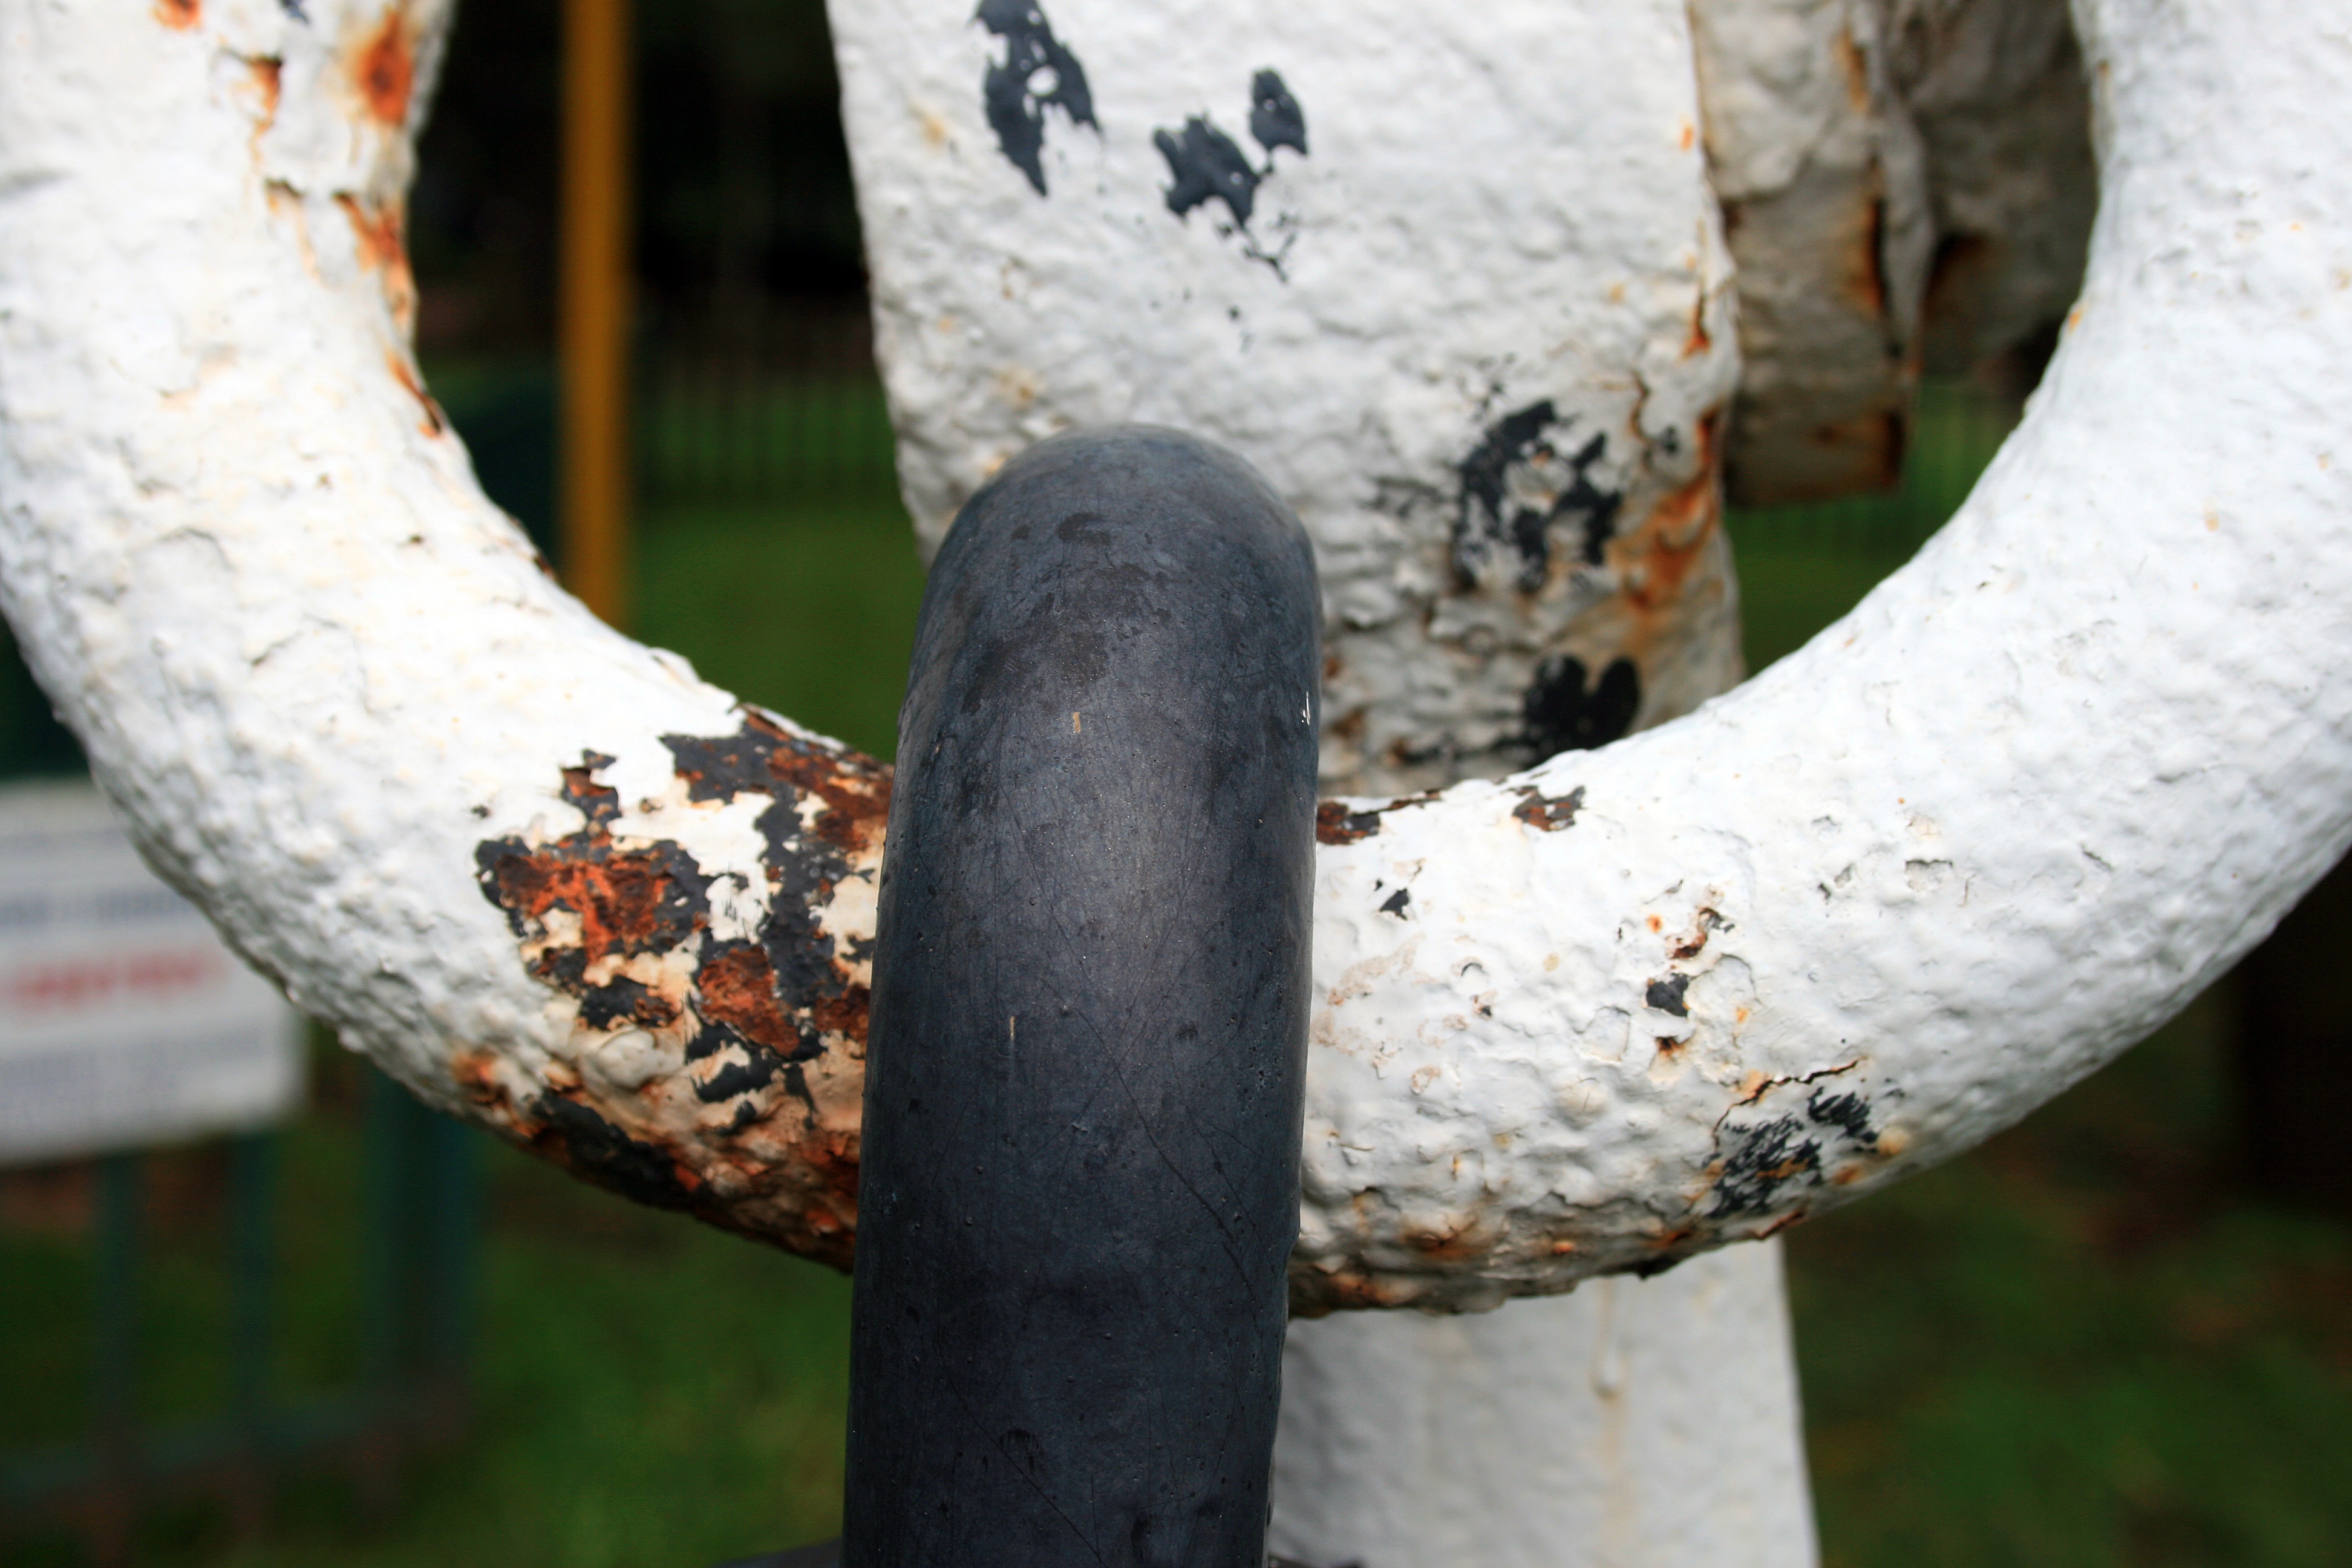
tree, nature, branch, plant, wood, leaf, flower, trunk, wildlife, rust, spring, autumn, metal, reptile, material, close up, sculpture, anchor, snake, carving, heavy, links, strong, woody plant, scaled reptile, anchor links